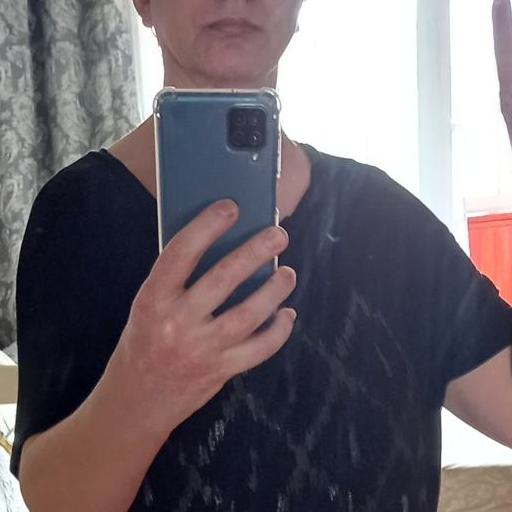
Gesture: no_gesture